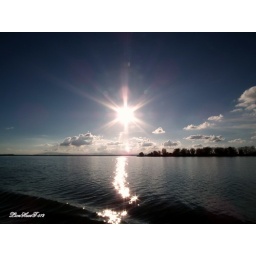
Un contro sole di prova tra cielo e acqua.A test against the sun between sky and water